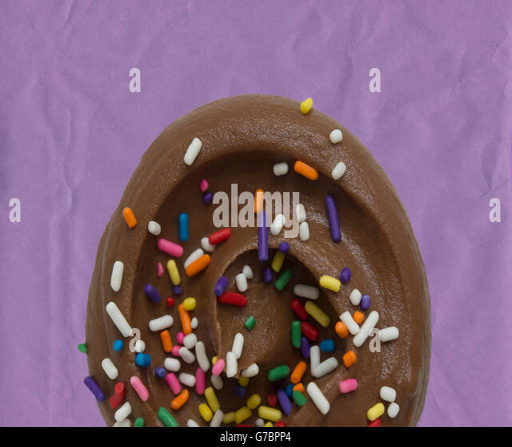
chocolate cupcake with colorful sprinkles on a purple paper background